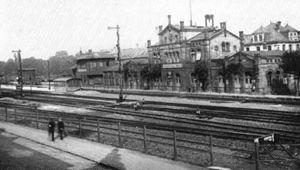
La Gare de l'ouest est une gare ferroviaire allemande des lignes Main-Weser-Bahn et Homburger Bahn. Elle est située dans l'ouest de Francfort-sur-le-Main. Elle dessert notamment l'université de Francfort, c'est également une gare de correspondance pour les visiteurs de la foire de la direction nord et les gens de la banlieues de nord.